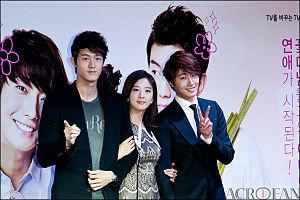
Kkotminam ramyeongage est une série télévisée sud-coréenne diffusée en 2011 sur la chaîne câblée tvN. Elle met en vedette Jung Il-woo, Lee Chung-ah et Lee Ki-woo.